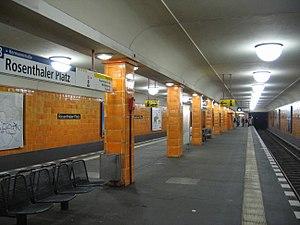
Rosenthaler Platz est une station du métro de Berlin à Berlin-Mitte, desservie par la ligne U8. Elle est enterrée quelque sept mètres sous la Brunnenstraße et la Rosenthaler Platz.